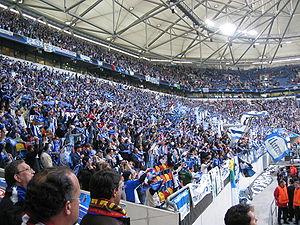
Le Futebol Clube do Porto, abrégé plus couramment en FC Porto ou FCP est un club de football portugais faisant partie du club omnisports du même nom, basé dans la ville de Porto.